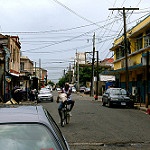
Label: street